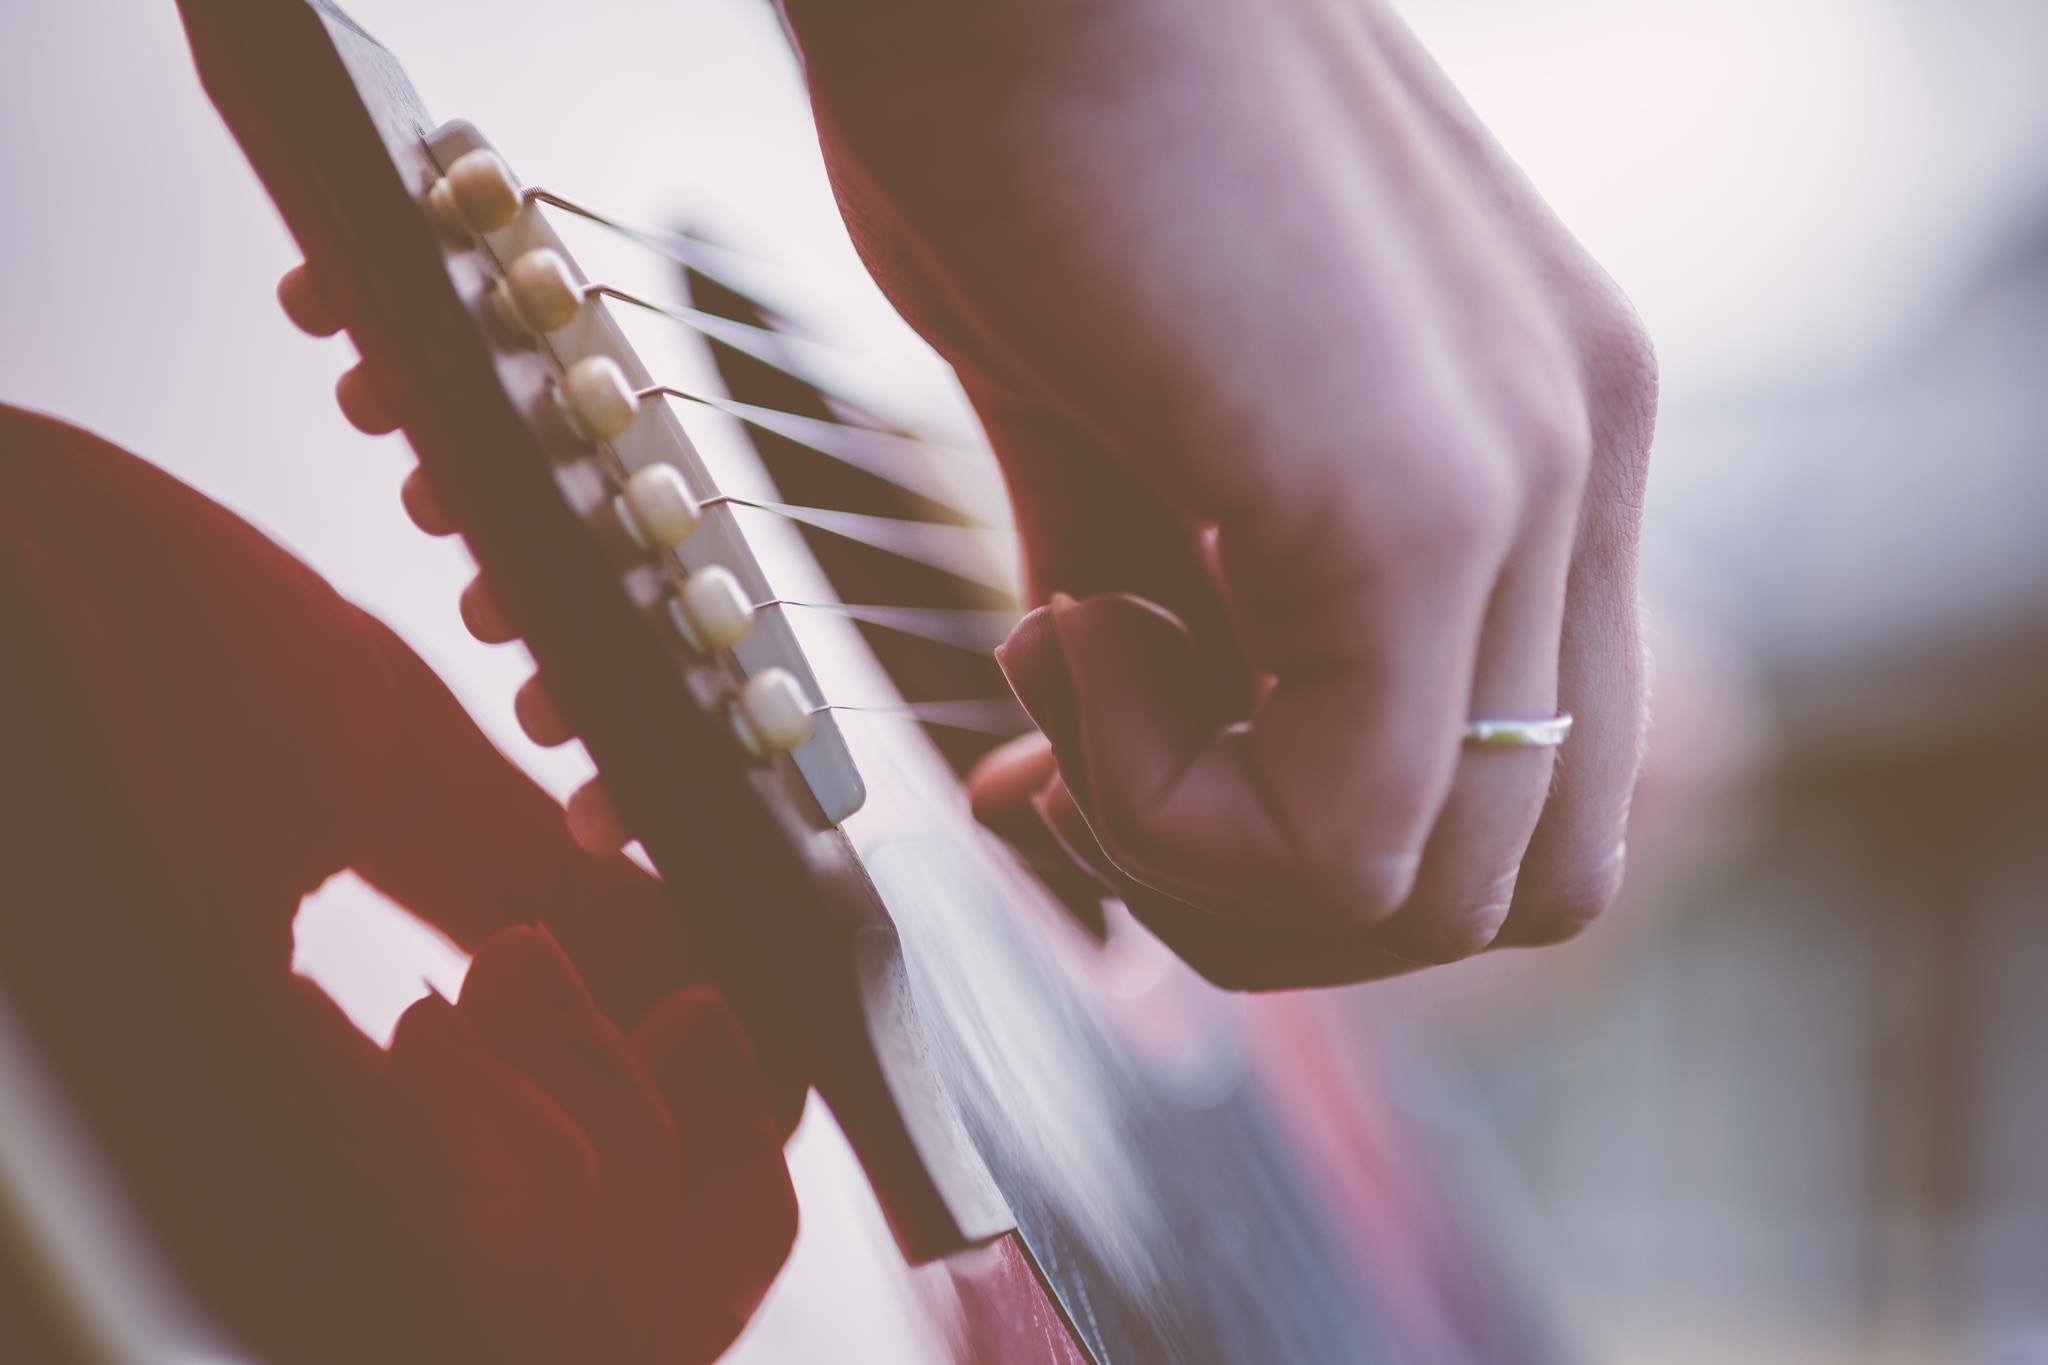
hand, person, music, blur, guitar, acoustic guitar, ring, leg, finger, reflection, color, musician, musical instrument, mouth, close up, human body, saddle, skin, beauty, organ, blurry, sense, string instrument, plucked string instruments, strumming, guitar bride, guitar pins, pick guard